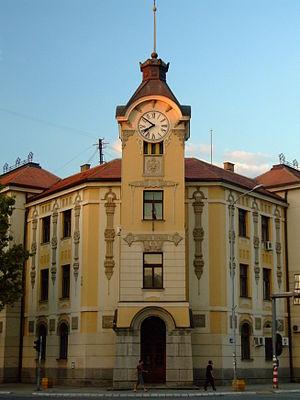
Les monuments culturels protégés constituent une catégorie de monuments de Serbie inscrits sur une liste de monuments bénéficiant de la protection de l'État. Il s'agit d'une troisième catégorie de monuments protégés classés, par leur importance, après les monuments culturels d'importance exceptionnelle et les monuments culturels de grande importance.
Cet article recense les monuments culturels du district de Nišava en Serbie.